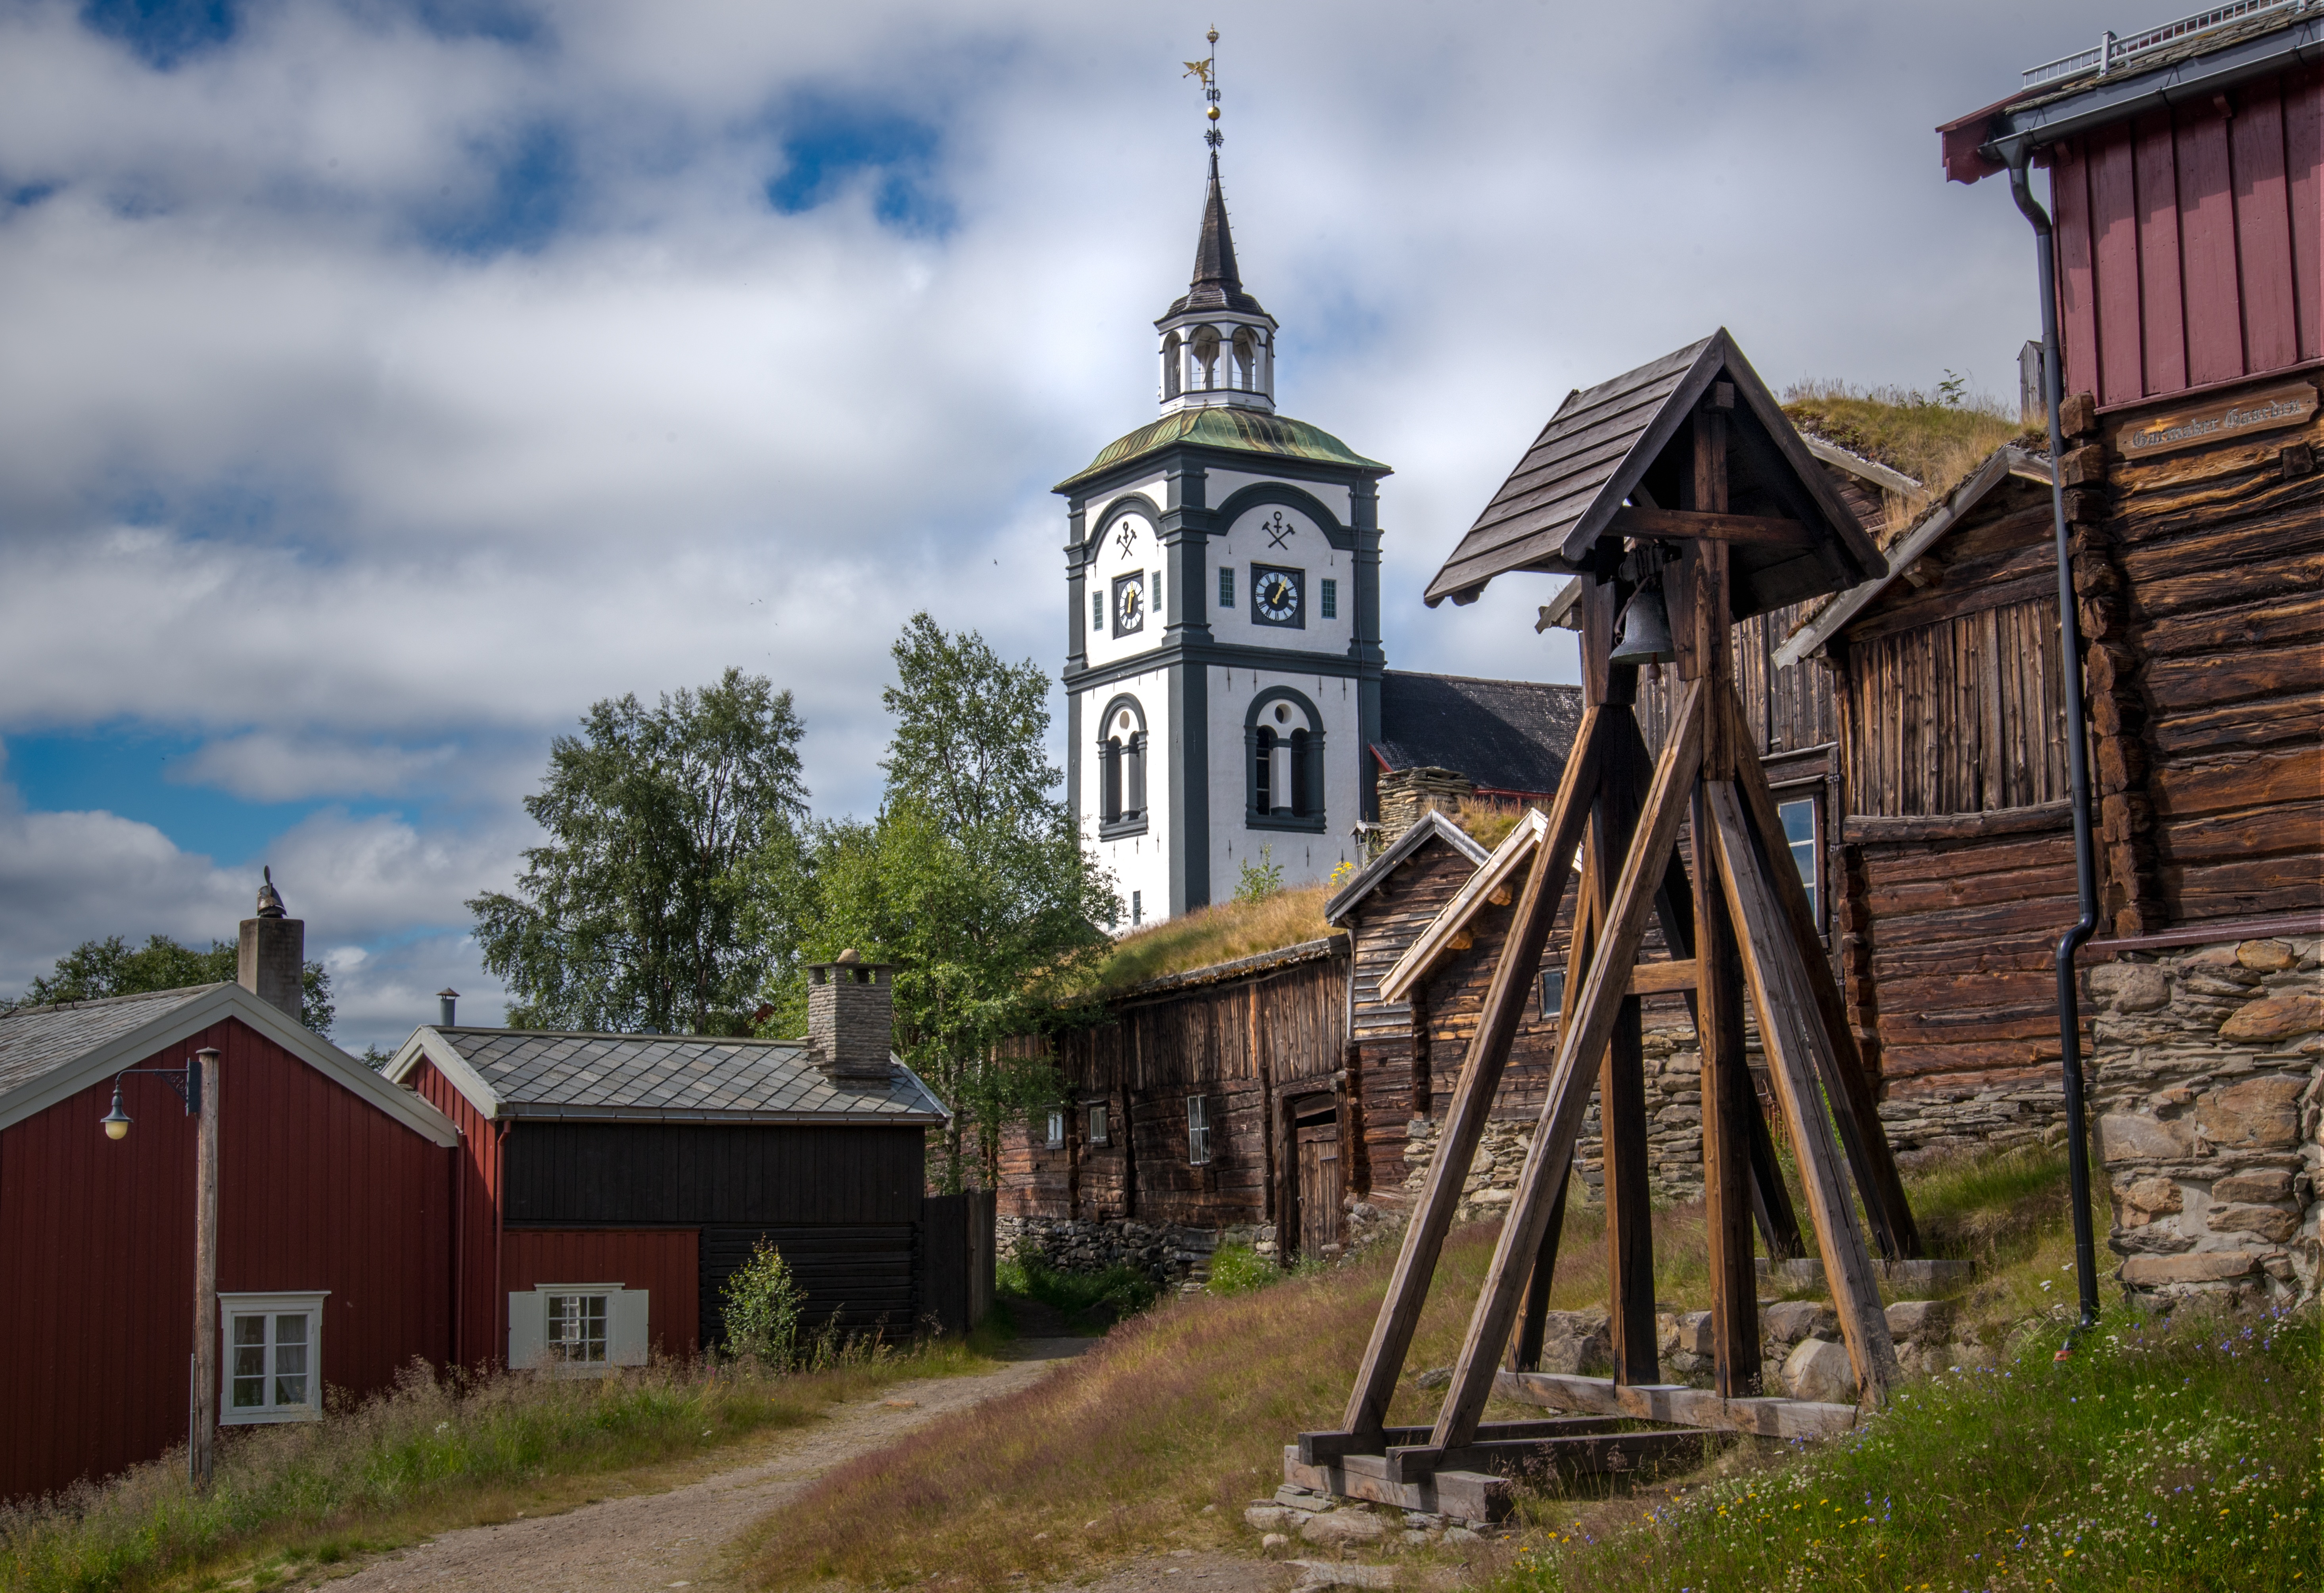
town, building, old, city, village, tower, church, chapel, place of worship, monastery, norway, rural area, r ros, spiers